2023 Preakness Stakes

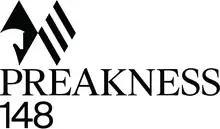
"The Middle Jewel of the Triple Crown""The Run for the Black-Eyed Susans"

The 2023 Preakness Stakes was the 148th Preakness Stakes, a Grade I stakes race for three-year-old Thoroughbreds at a distance of . The race is one leg of the American Triple Crown and is held annually at Pimlico Race Course in Baltimore, Maryland. The Preakness Stakes is traditionally held on the third Saturday in May, two weeks after the Kentucky Derby. The 2023 edition was scheduled for May 20, with a post time of 7:01 p.m. EDT and television coverage by NBC. The race was won by National Treasure.